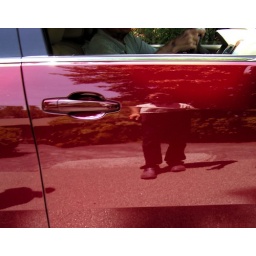
zen in red car